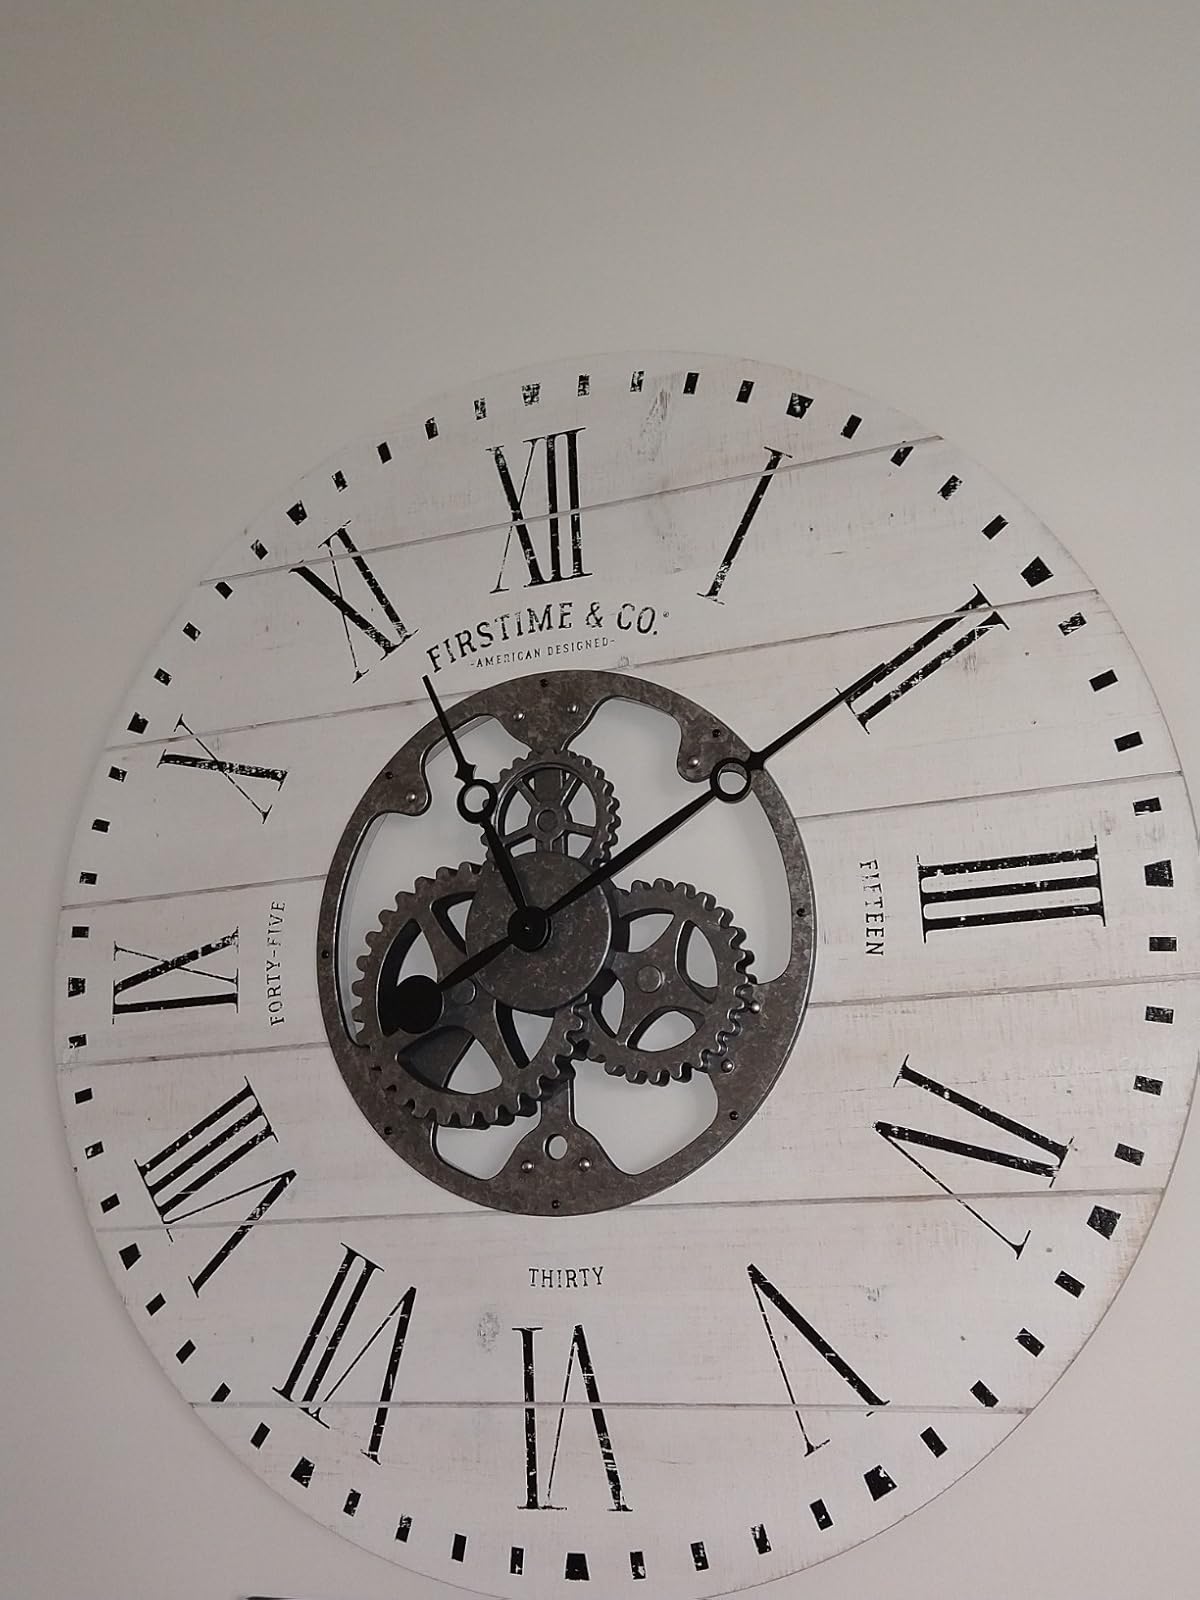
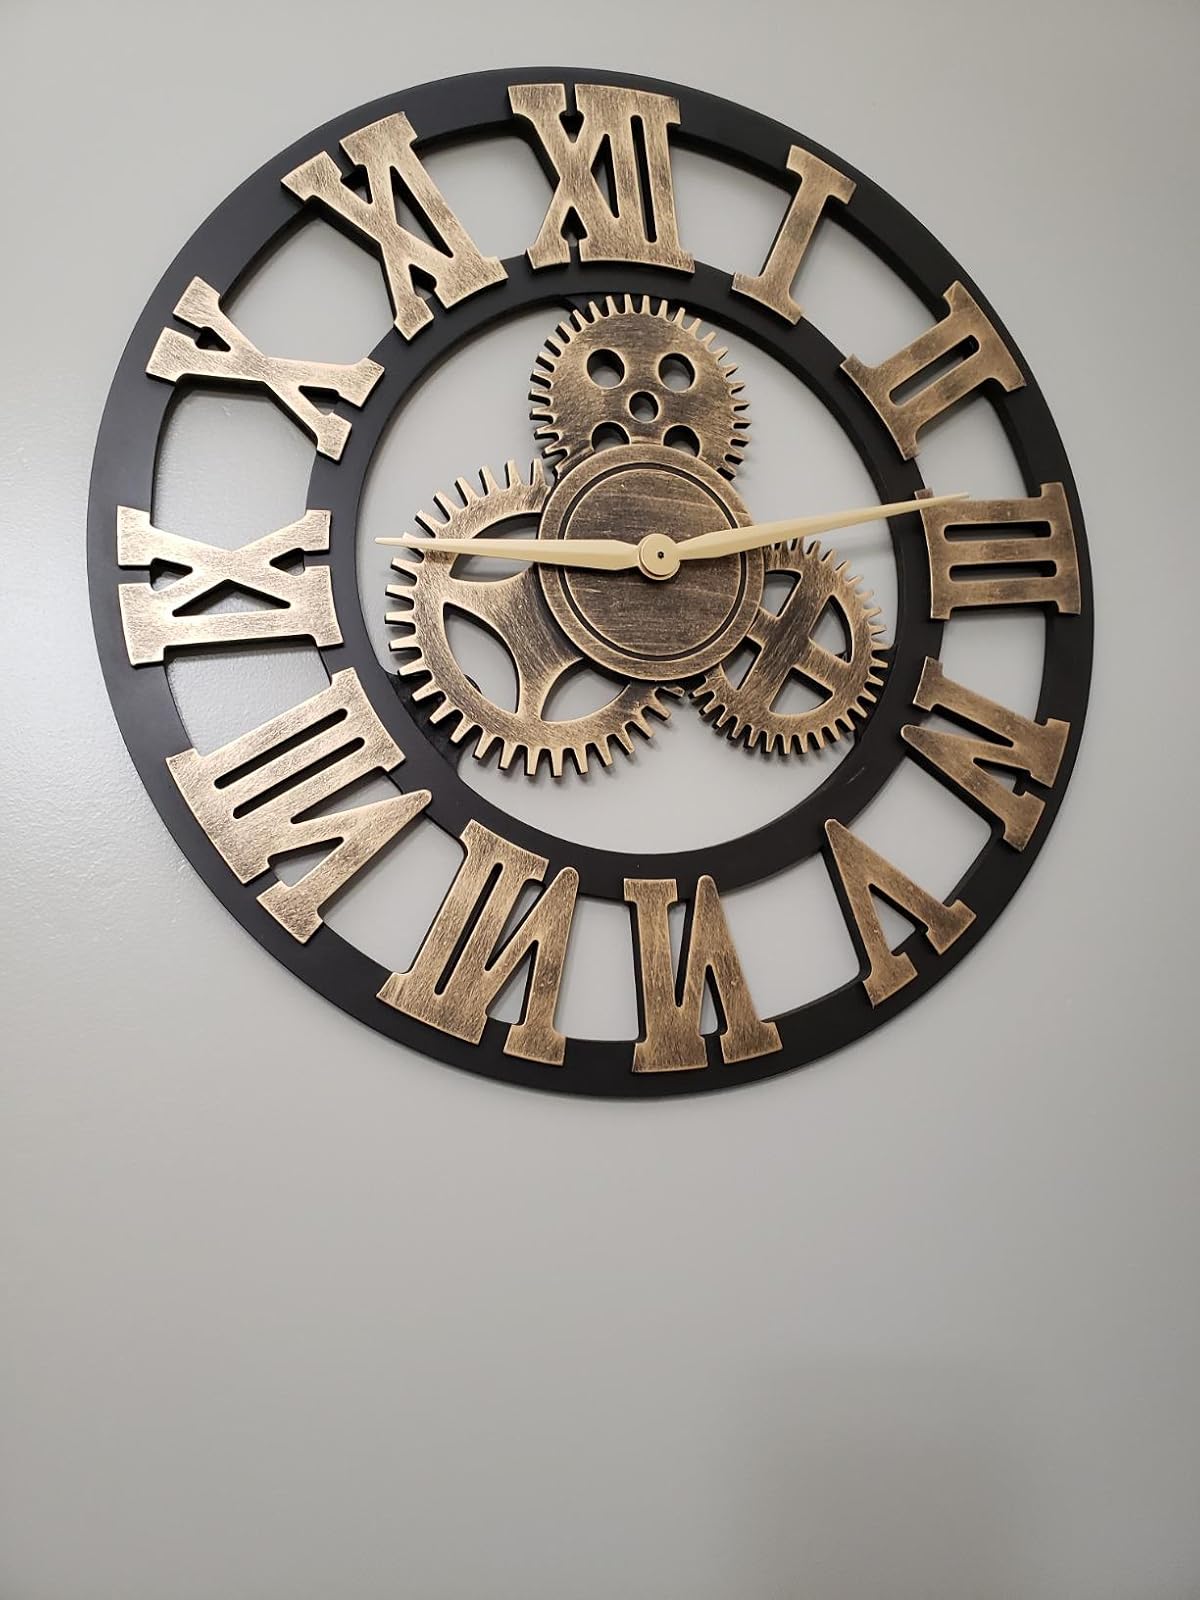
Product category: clock
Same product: no